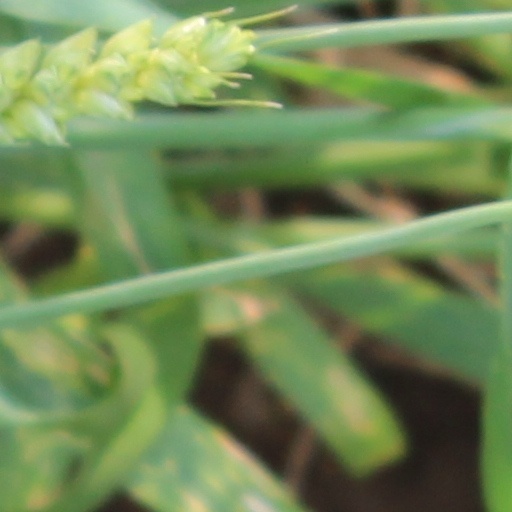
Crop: wheat